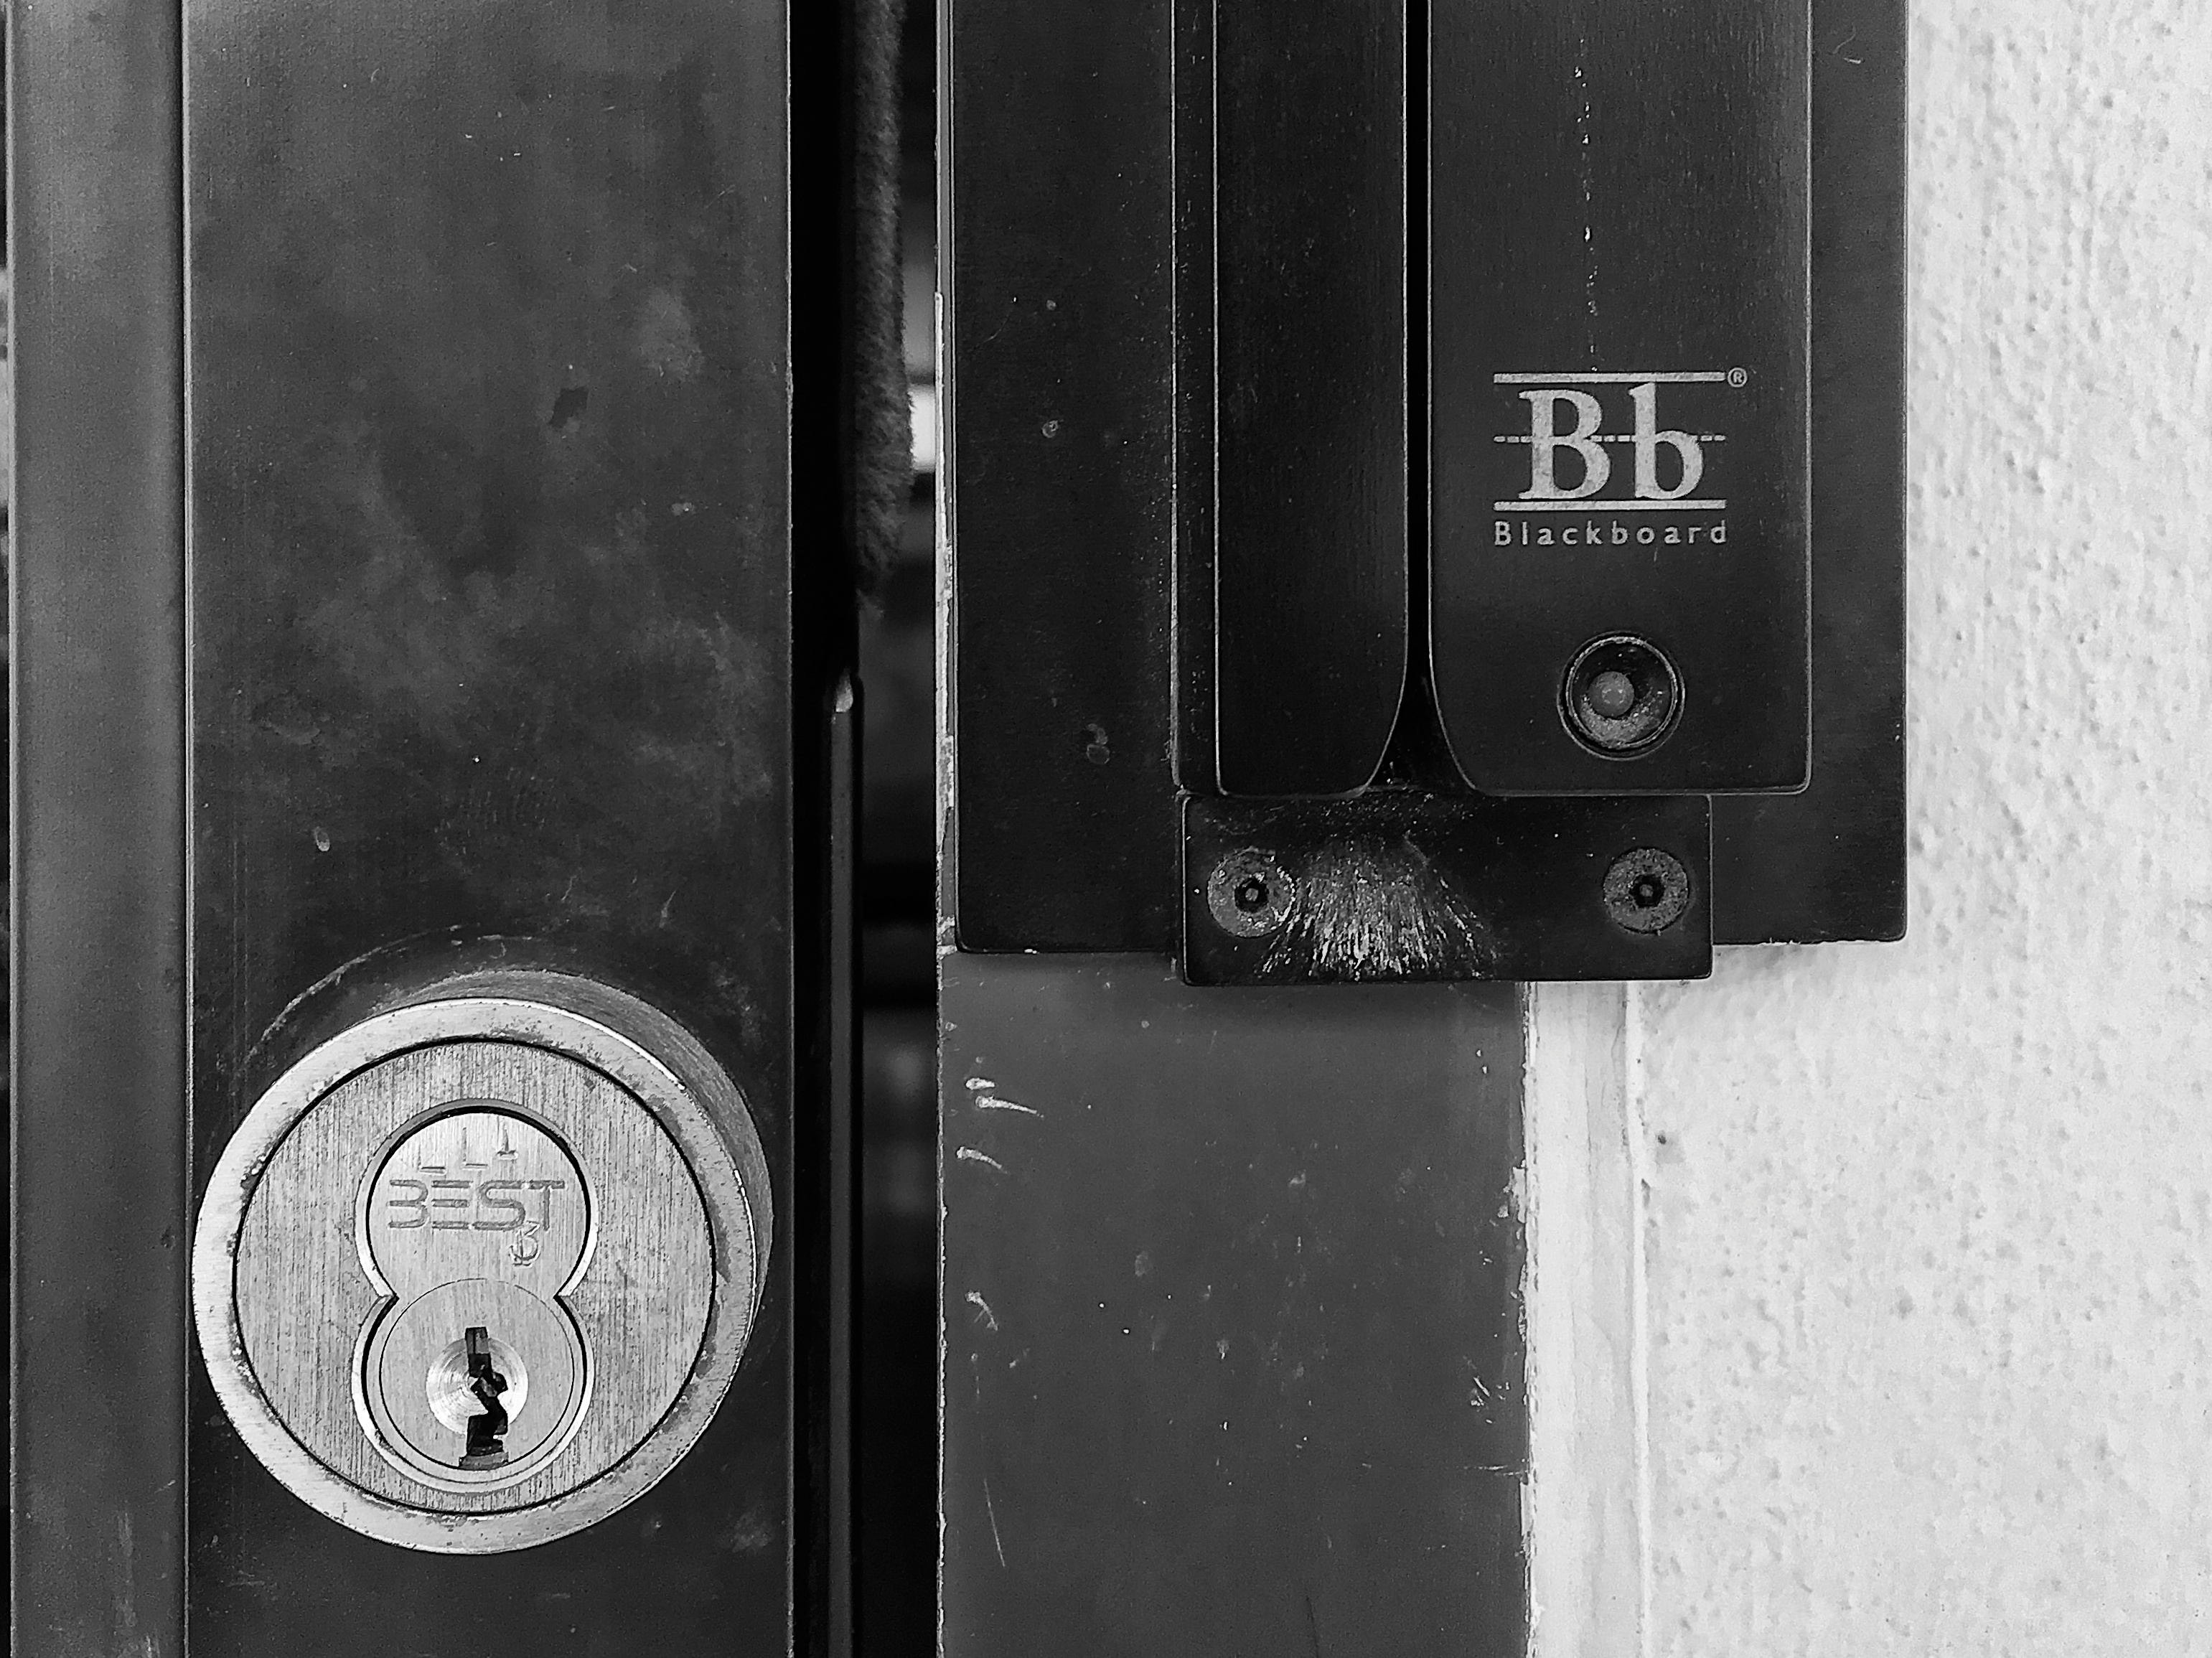
black and white, white, number, blackboard, black, monochrome, door, bw, digital camera, shape, 2016366, monochrome photography